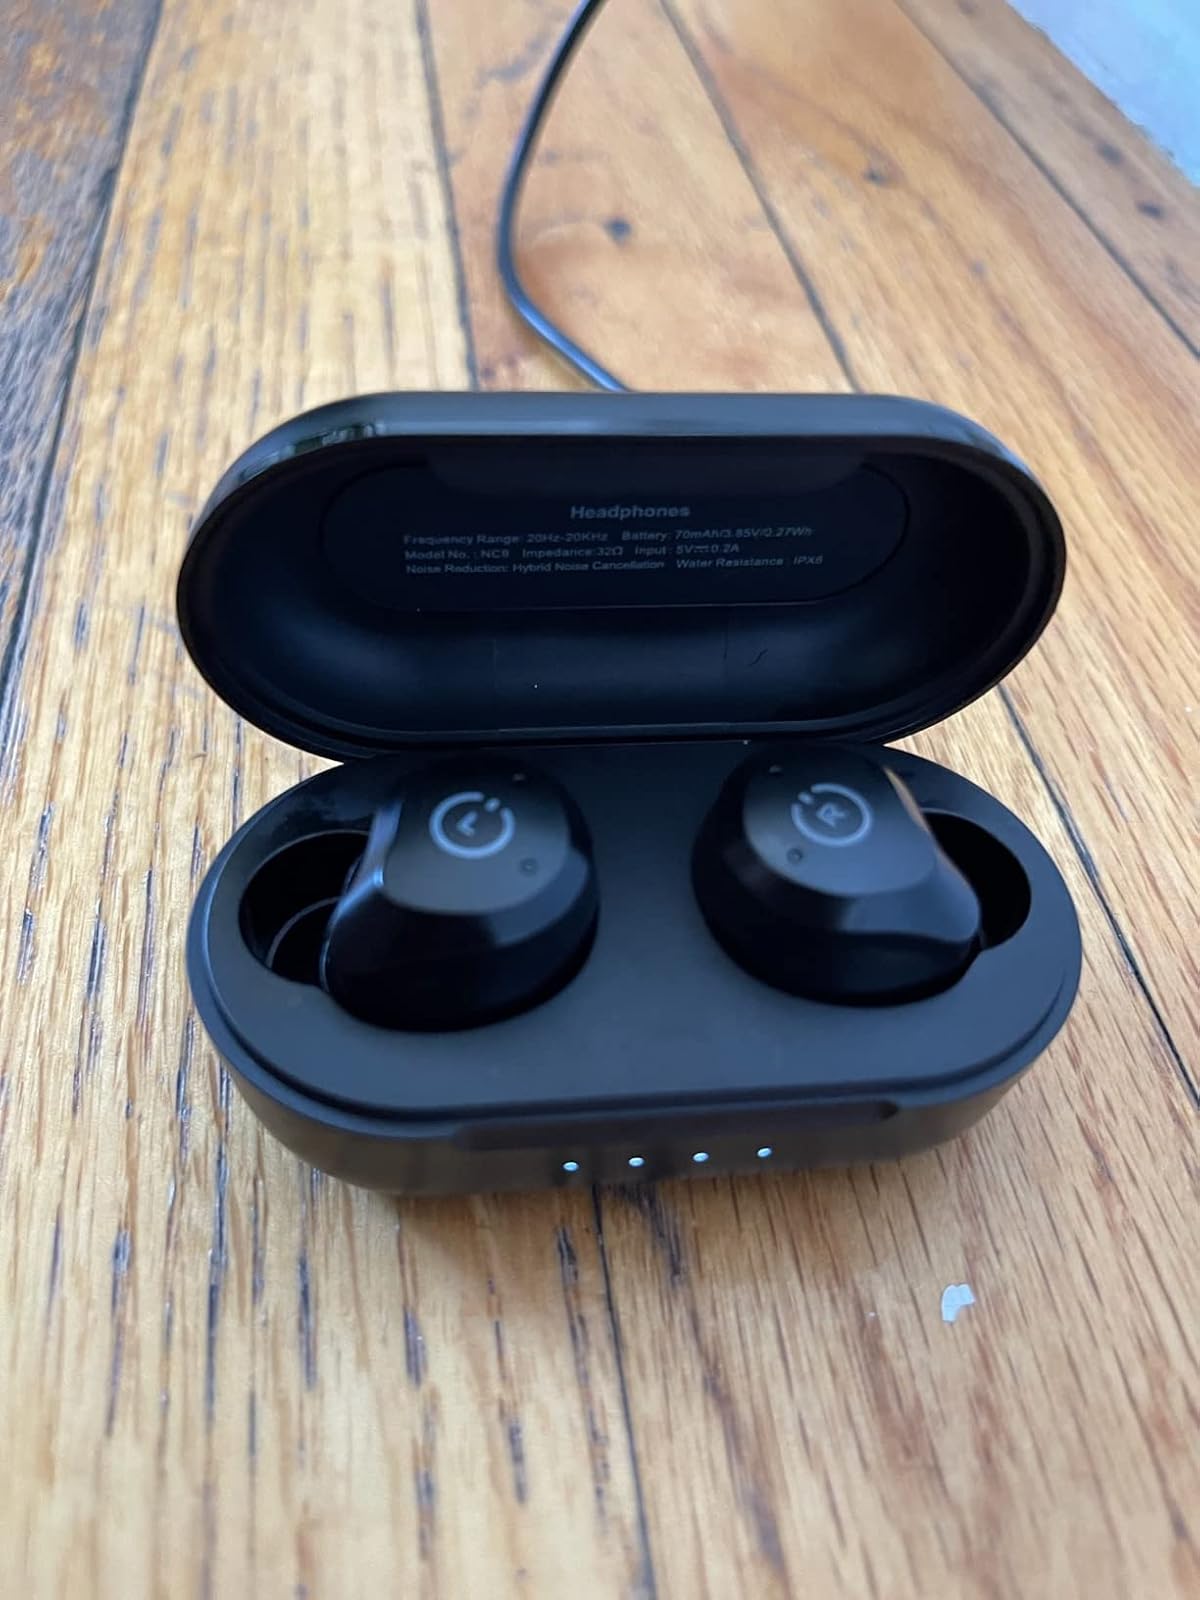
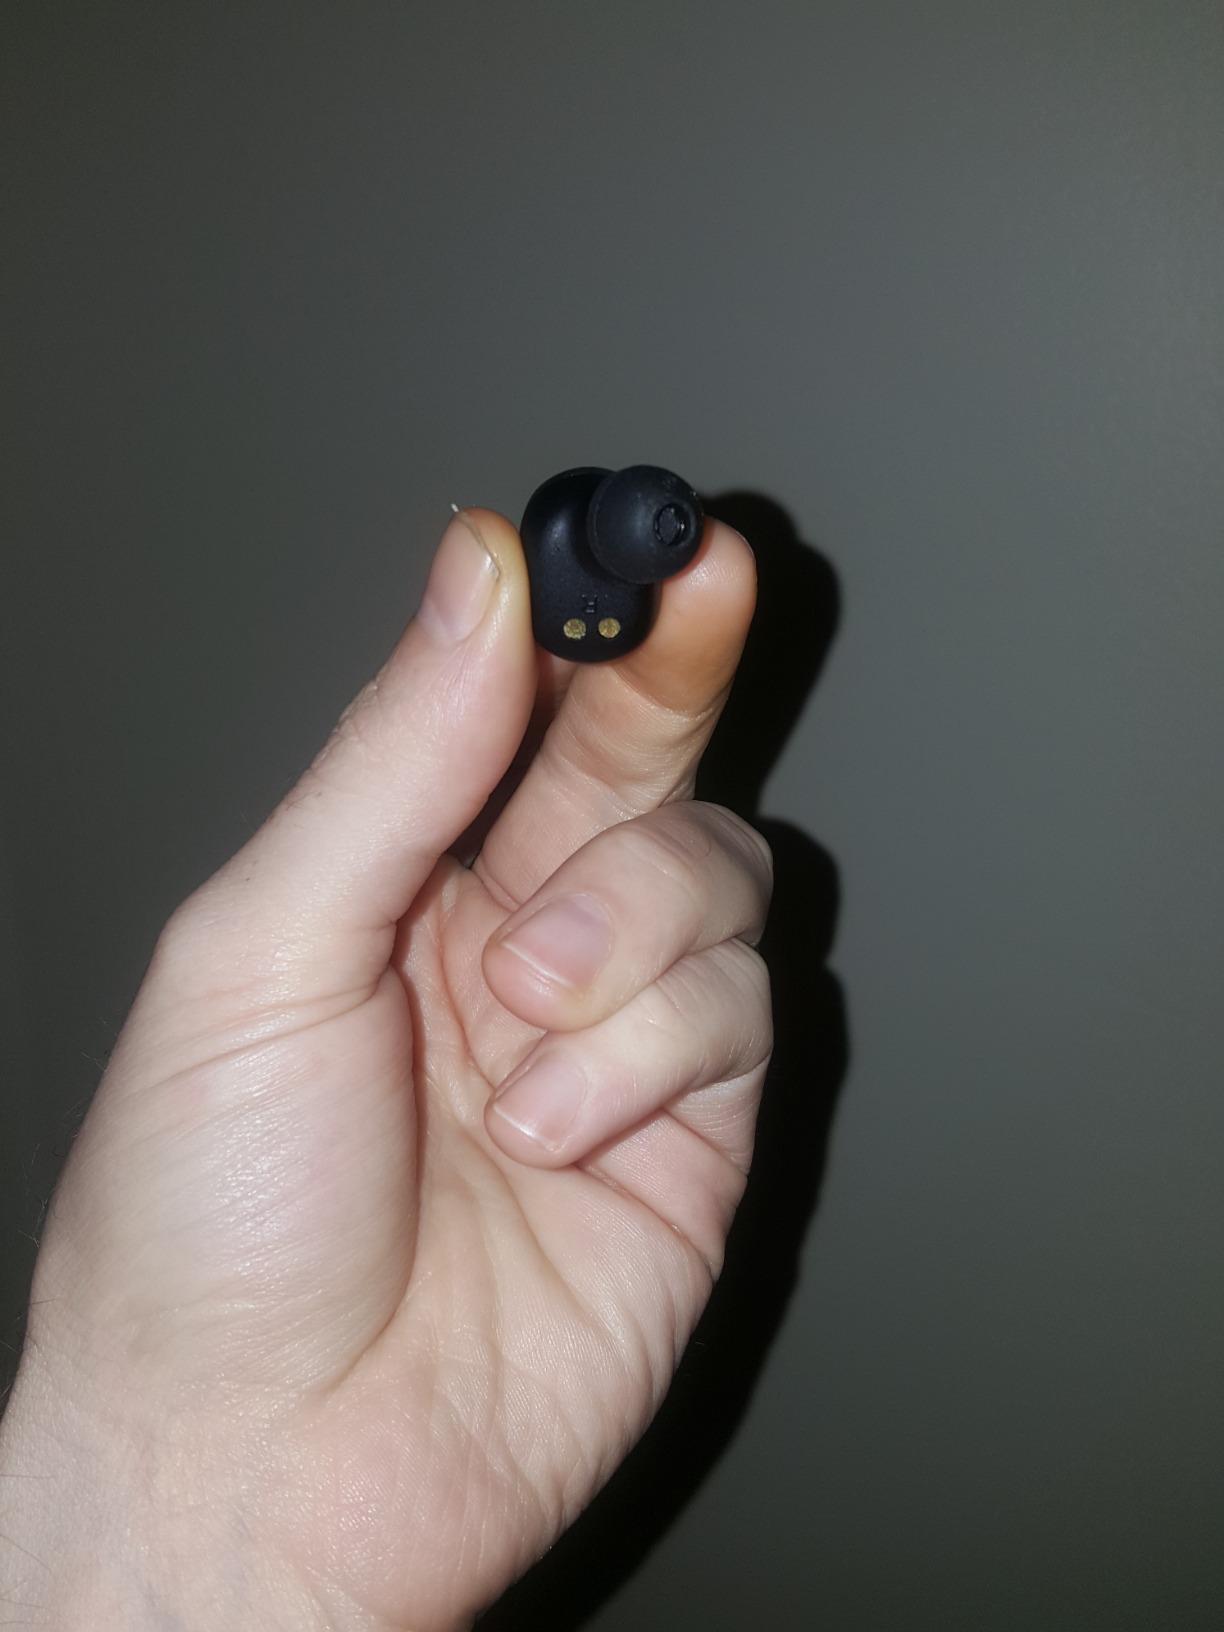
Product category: earbuds
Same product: no